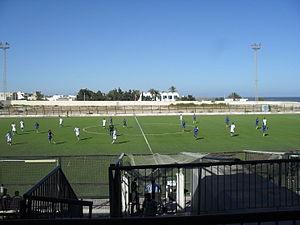
L'Océano Club de Kerkennah, plus couramment abrégé en OC Kerkennah, est un club tunisien de football fondé en 1963 et basé dans l'archipel des Kerkennah.